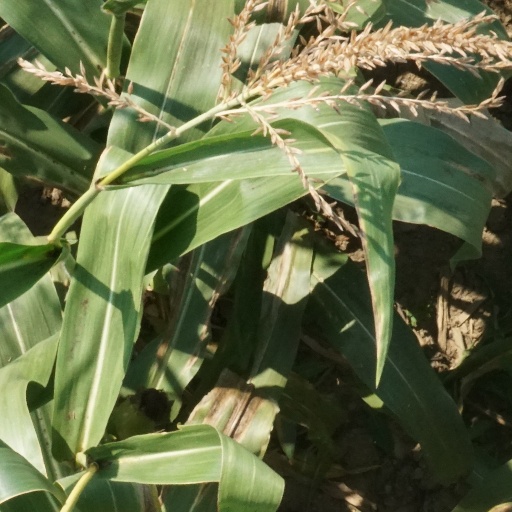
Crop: maize; corn